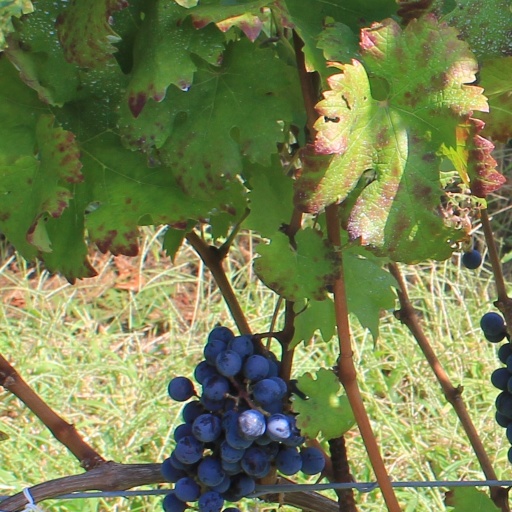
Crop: grape